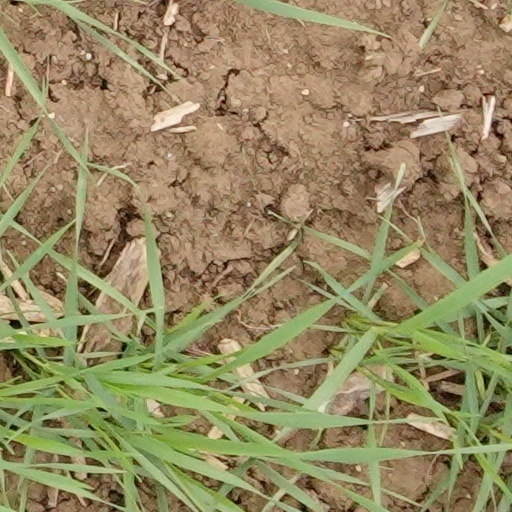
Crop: wheat